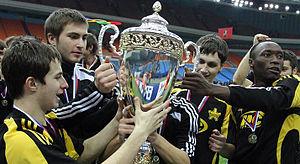
La Coupe de la CEI est une compétition annuelle de football créée en 1993. De sa création à 2011, elle oppose les clubs champions de pays membres de la Communauté des États indépendants ainsi que les clubs champions en Estonie, Lettonie et Lituanie. Vers la fin des années 2000, la Coupe a vu la participation de clubs d'autres pays d'Europe tels que la Serbie et la Finlande.
Le Football Club Sheriff Tiraspol, plus couramment abrégé en Sheriff Tiraspol, est un club moldave de football fondé le 4 avril 1997 par la Sheriff et basé dans la ville de Tiraspol, en Transnistrie.